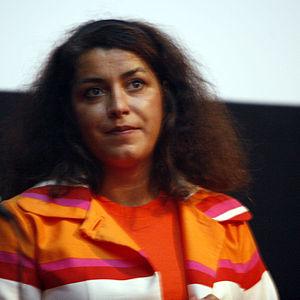
Le Festival de Cannes 2008, 61ᵉ édition du festival a lieu du 14 au 25 mai 2008. Le président du jury était l'acteur et réalisateur américain Sean Penn.